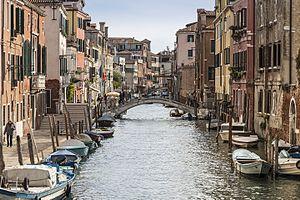
Le rio della Sensa, rio de la Sensa en vénitien, est un canal de Venise dans le sestiere de Cannaregio en Italie.
Cannaregio est le plus septentrional des six sestieri de Venise. C'est sur ce sestiere qu'arrive le pont de la Liberté qui relie la ville au continent et le pont des Lagunes du chemin de fer.